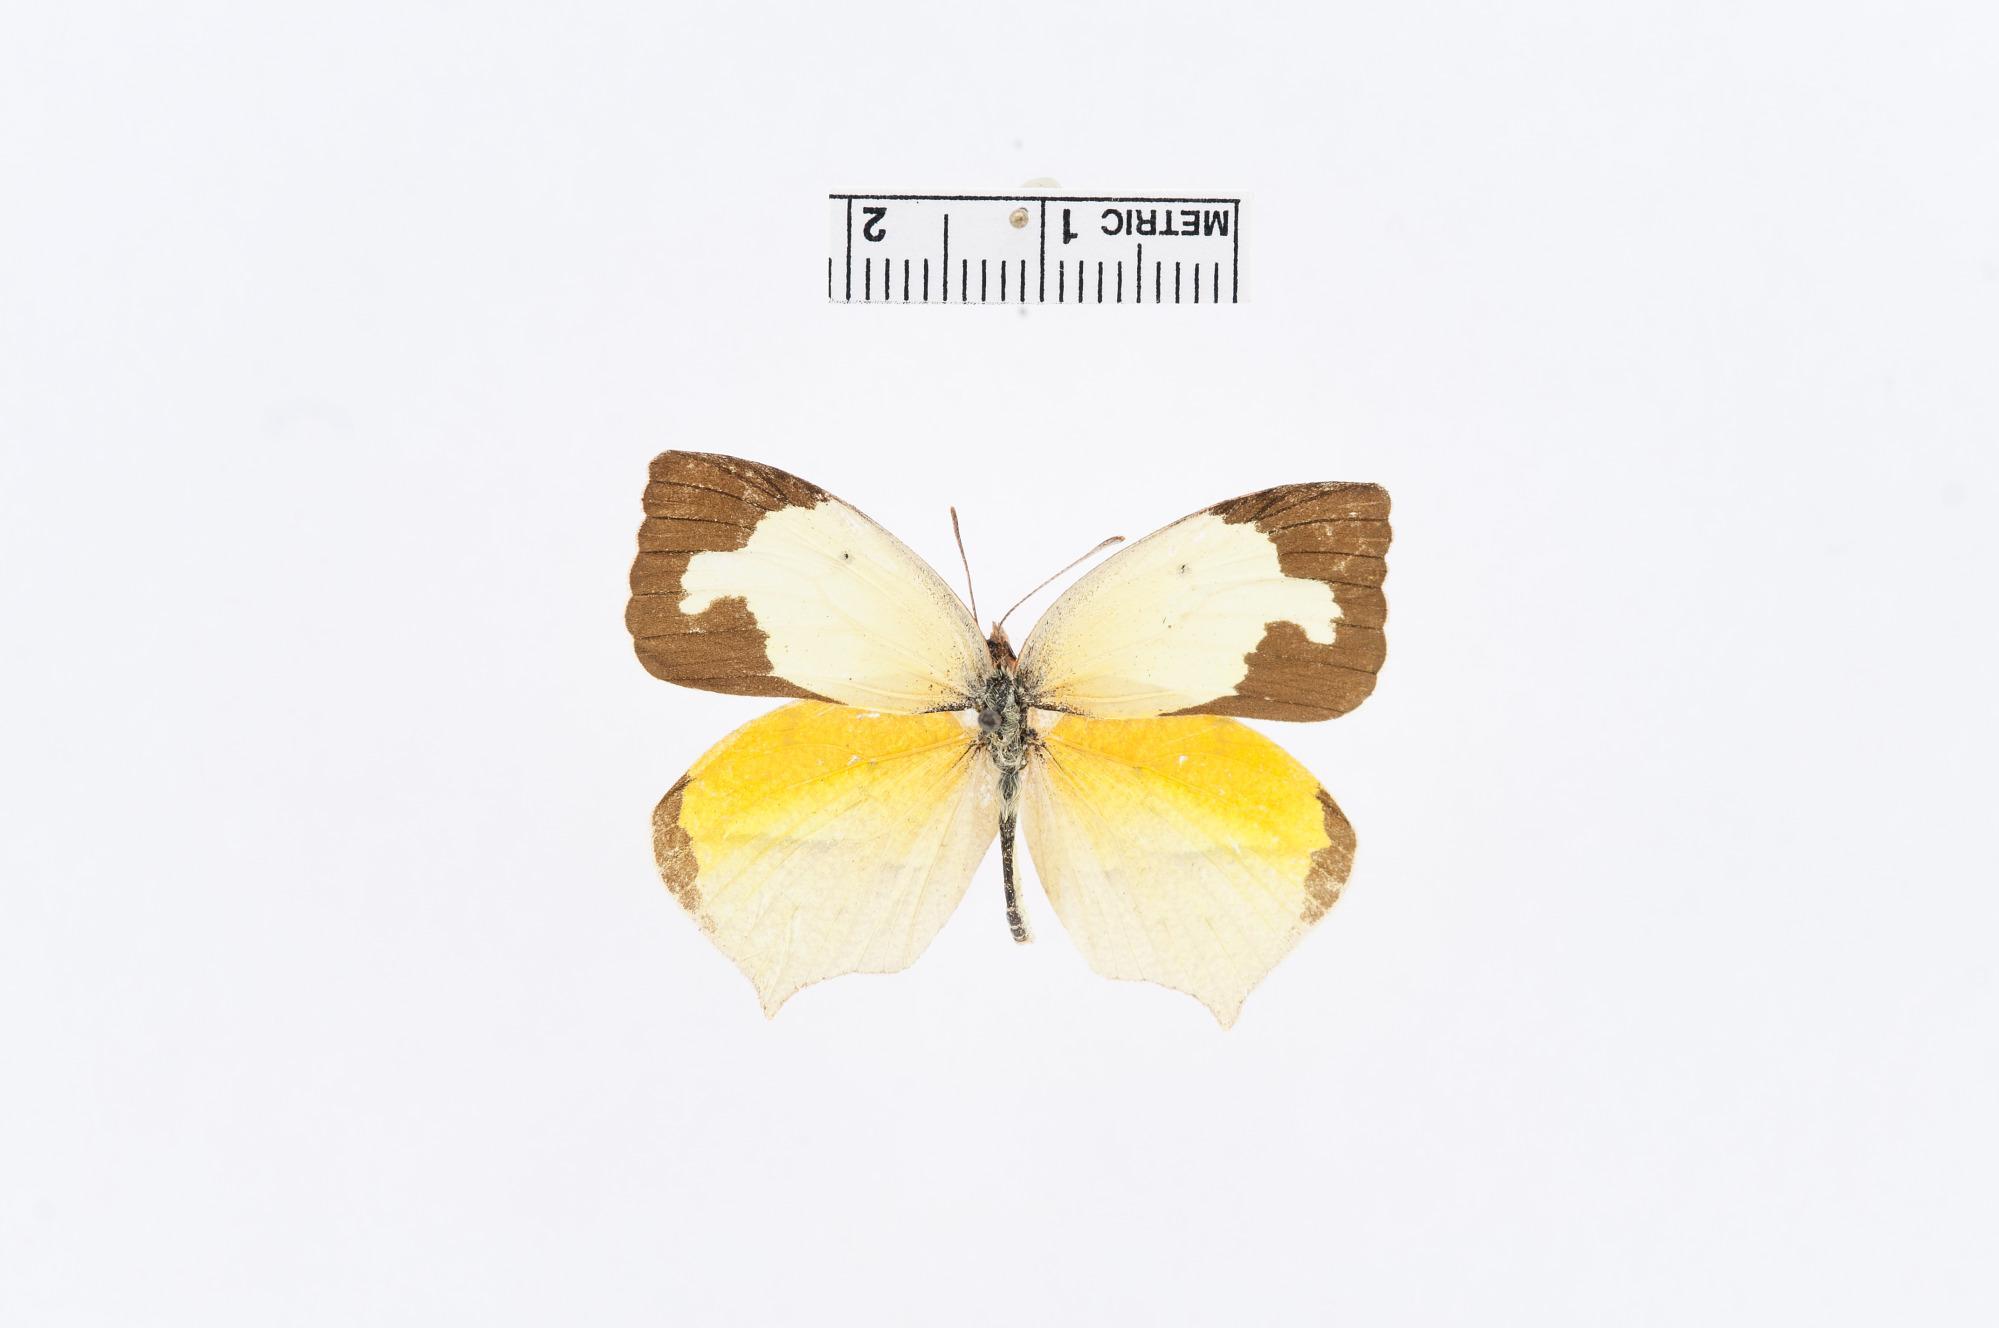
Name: Eurema mexicana
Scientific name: Eurema mexicana
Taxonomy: Animalia, Arthropoda, Insecta, Lepidoptera, Pieridae, Coliadinae
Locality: Caldwell, Sumner, Kansas, United States
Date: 1 Nov 1943